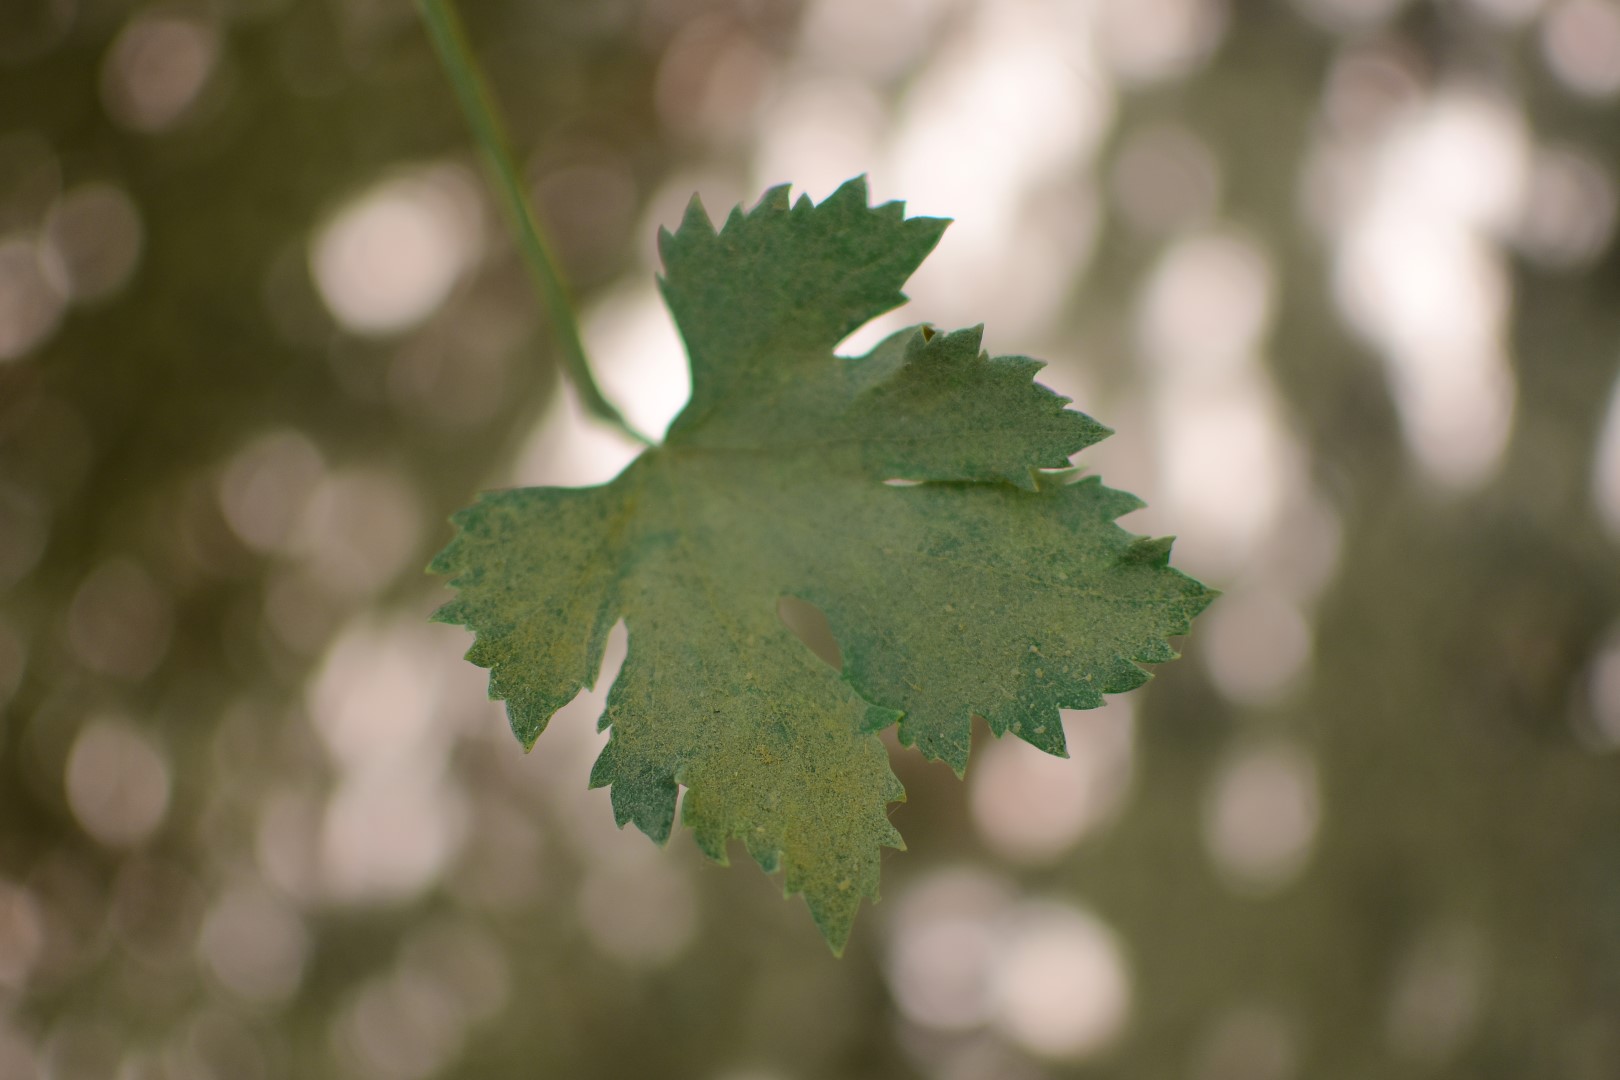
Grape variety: Halawani